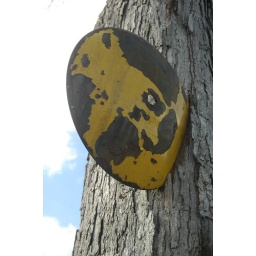
This base for a parking sign was found in atree near MacAfee residential complex.  Photo by Matthew Diggs